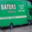
Label: truck